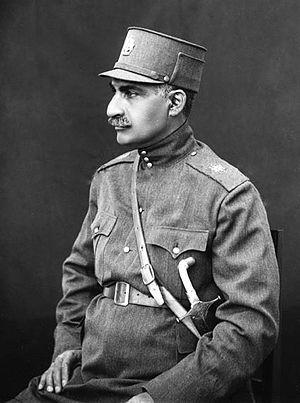
Antoine ou Antoin Sevruguin fut un photographe actif en Iran lors de la dynastie kadjar.
Reza Chah Pahlavi, aussi écrit Rizā Shāh Pahlevi ou plus rarement Reza Iᵉʳ, Reza Chah Iᵉʳ ou Pahlavi Iᵉʳ, né à Alasht le 15 mars 1878 et mort à Johannesburg le 26 juillet 1944, est l'empereur de Perse de 1925 à 1941 et le fondateur de la dynastie Pahlavi. À différentes époques, il est également connu sous les noms de Reza Pahlavan, Reza Savad-Koohi, Reza Khan, Reza Khan Mir-Panj, Reza Sedar Sepah, Reza Pahlavi, ayant d’abord été militaire, chef des armées, ministre de la Guerre puis Premier ministre avant d'être empereur entre 1925 et 1941.
Kashf-e hijab, en persan : کشف حجاب, aussi appelé از آزادی زنان ایران est une loi et un passage de l'histoire iranienne. Annoncée en 1935, devenue effective symboliquement le 8 janvier 1936, elle est votée sous le gouvernement de Mohammad Ali Foroughi puis celui de Mahmoud Jam, sur une proposition de l'empereur Reza Chah. Cette loi abolit et prohibe, s'il le faut par la force, l'utilisation des voiles traditionnelles pour les femmes iraniennes. Le gouvernement inclut cette mesure dans un programme d'évolution des droits de la femme et d'occidentalisation et modernisation de la société.